Effects of Hurricane Floyd in Pennsylvania

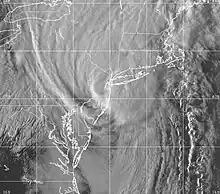
Tropical Storm Floyd near landfall in southern New York

The effects of Hurricane Floyd in Pennsylvania were concentrated in southeastern portions of the state, and included over a dozen deaths. Hurricane Floyd made landfall in North Carolina and, in a weakened state, impacted the Mid-Atlantic States with torrential rainfall. Over of rain in the state caused extensive and damaging flash flooding that affected over 10,000 homes. Many people became stranded due to the flood waters, and thousands had to be evacuated. Relatively strong winds resulted in widespread downed trees, some of which landed on houses and vehicles. Total preliminary damage from the storm was $60 million, and it is estimated that 13 people died due to the storm. Following the floods, multiple counties were declared major disaster areas.